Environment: real
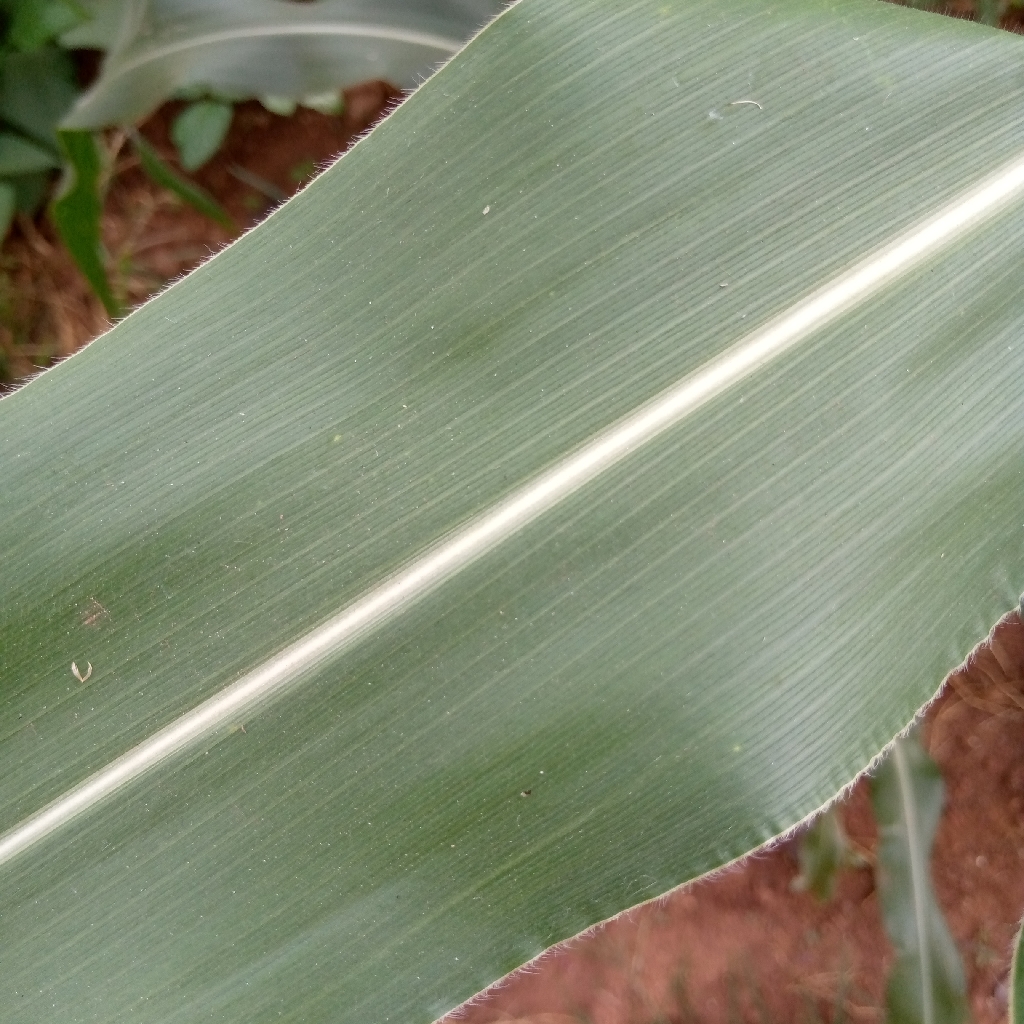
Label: healthy